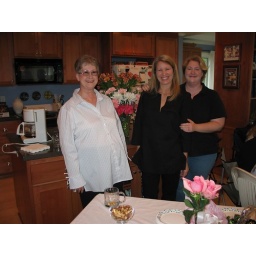
The one in the white shirt isn't fat---She's fluffy!